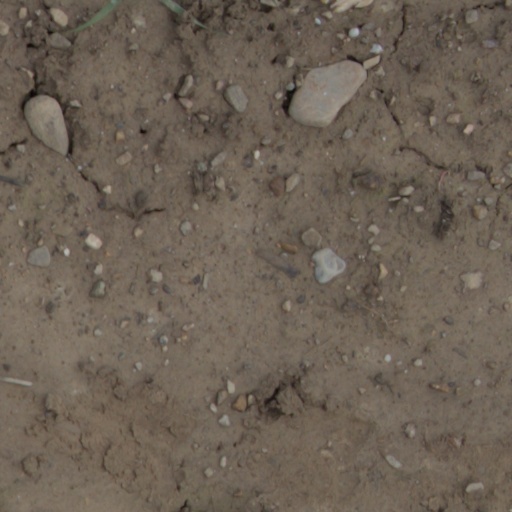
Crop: wheat